Shield for Murder

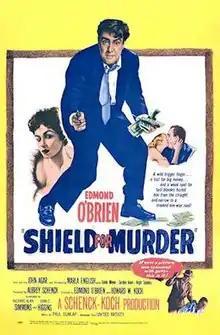
Theatrical release poster

Shield for Murder is a 1954 American film noir crime film co-directed by and starring Edmond O'Brien as a police detective who has become malevolent. It was based on the novel of the same name by William P. McGivern.